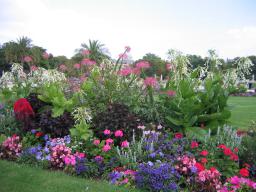
Label: Background_without_leaves